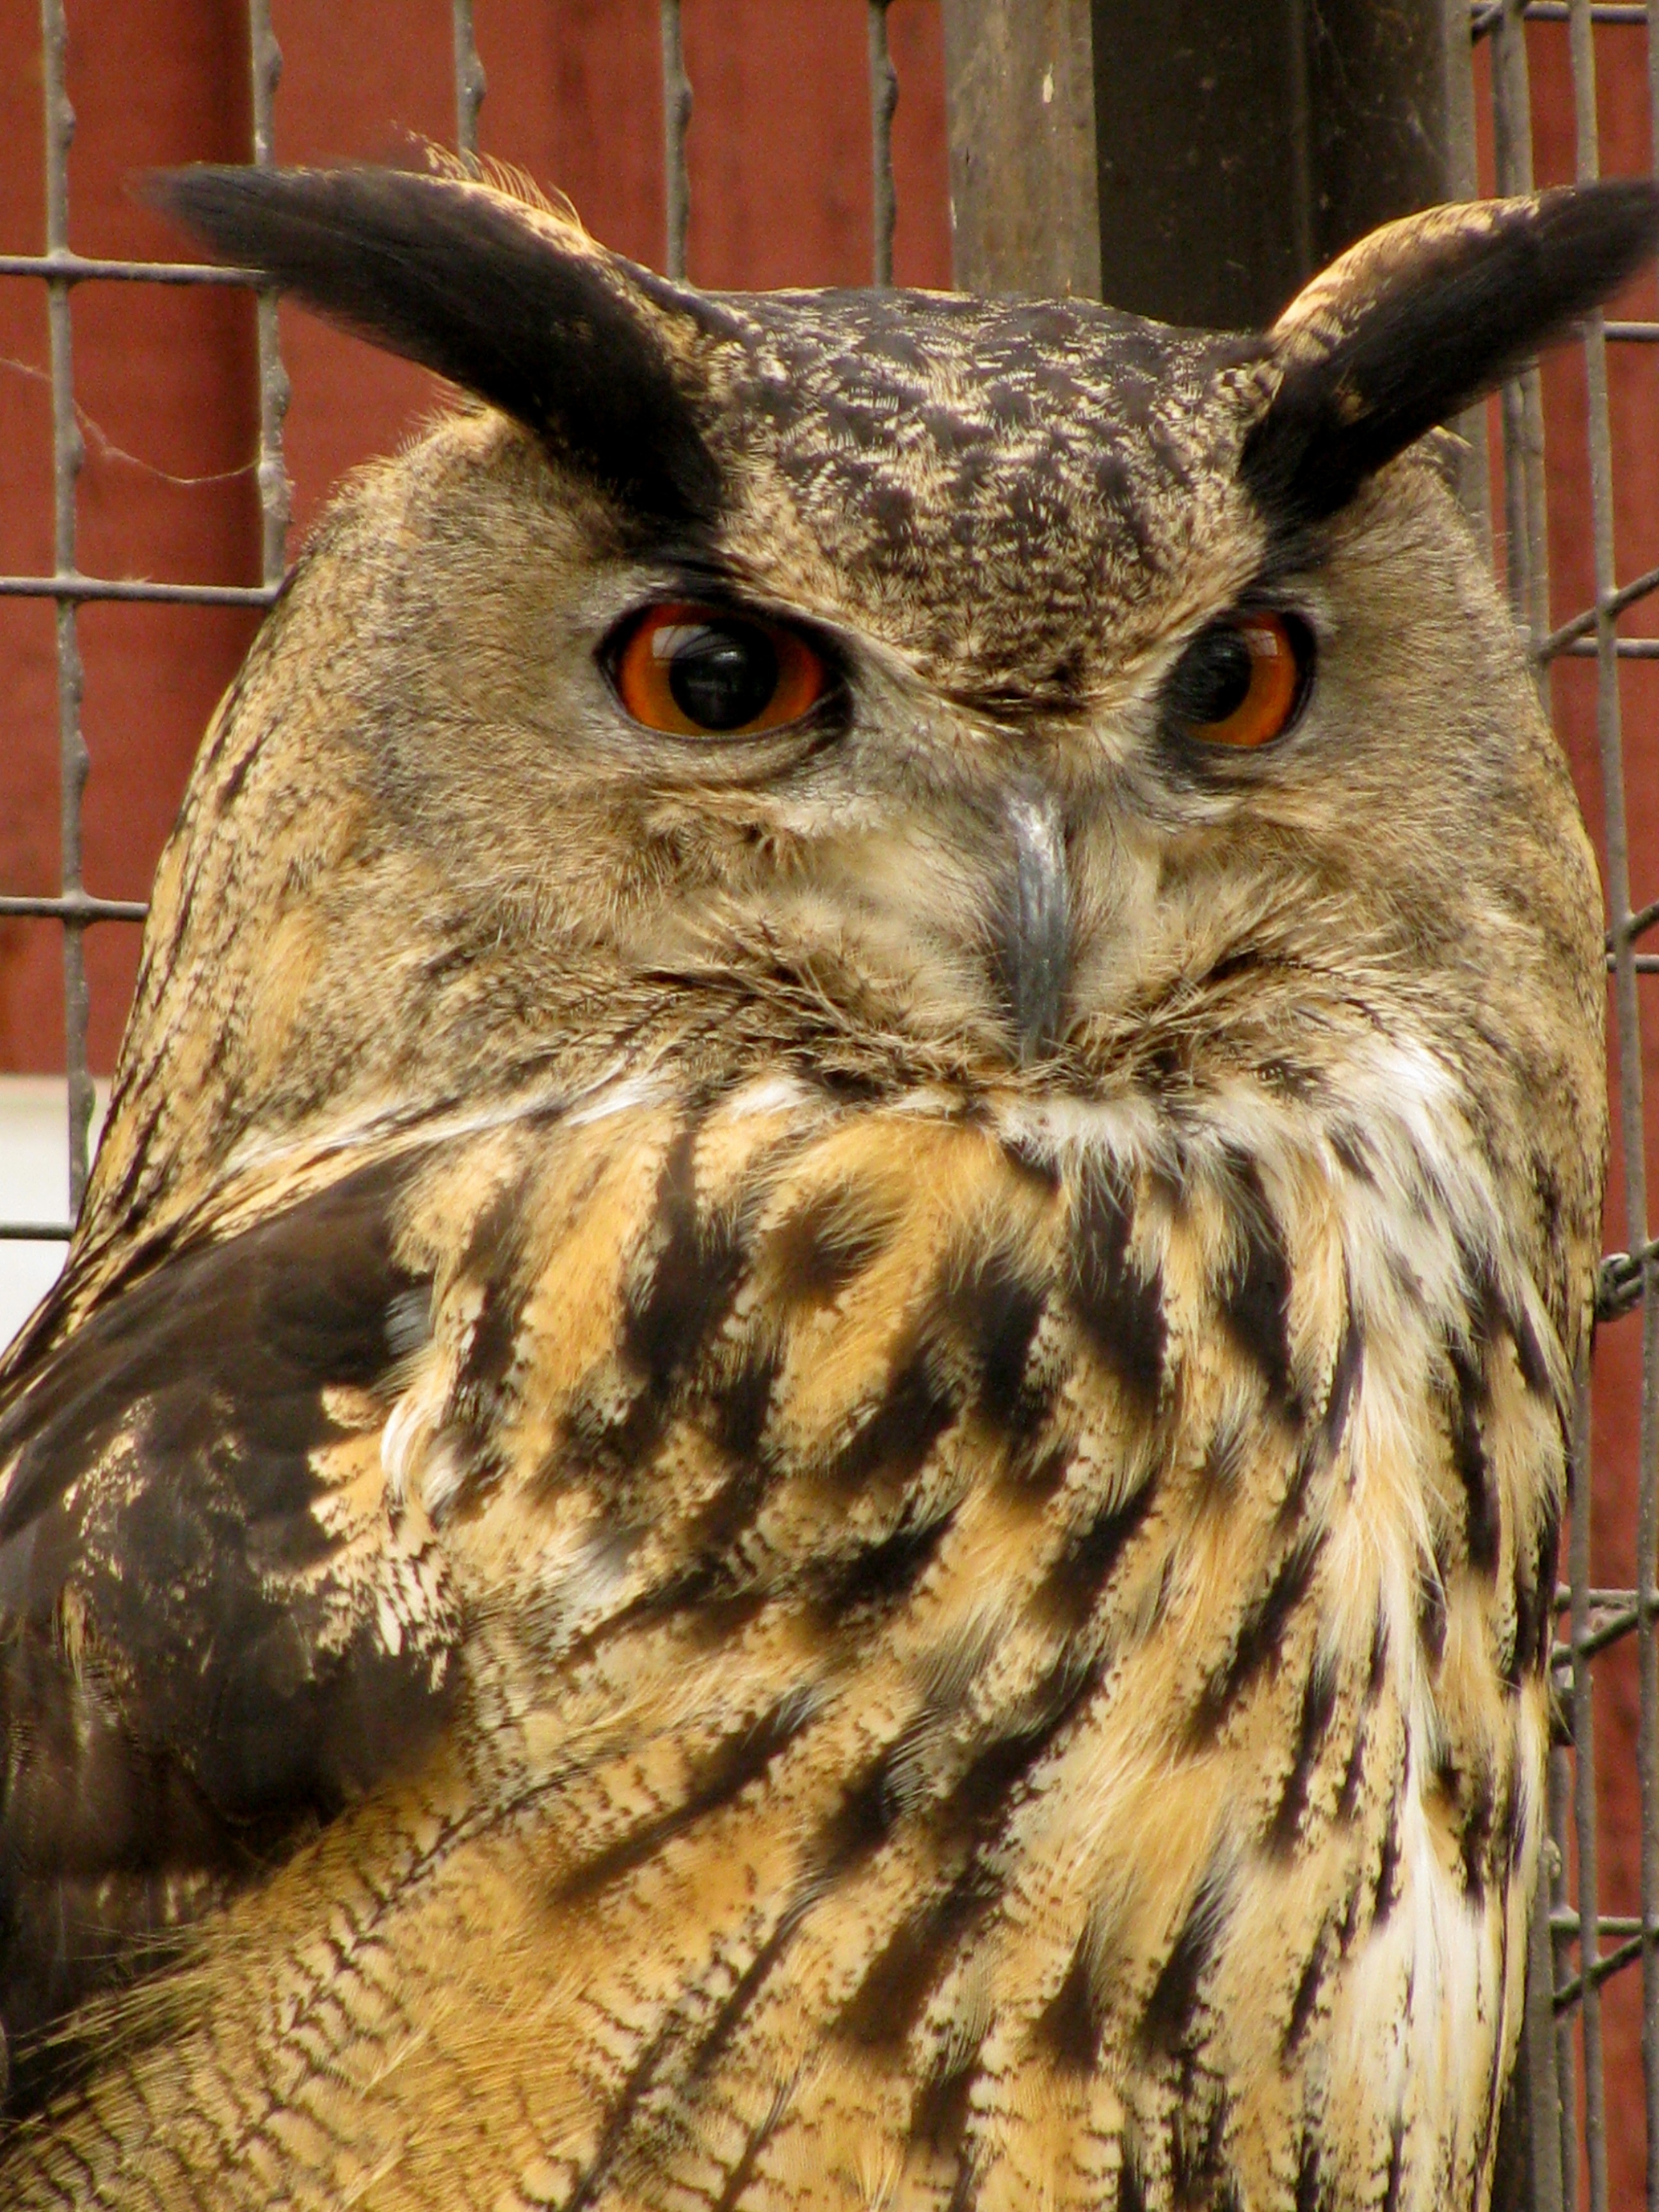
nature, bird, wing, animal, wildlife, beak, owl, fauna, bird of prey, close up, look, vertebrate, eagle owl, bubo bubo, great grey owl, birds treated, injured bird, bird garden